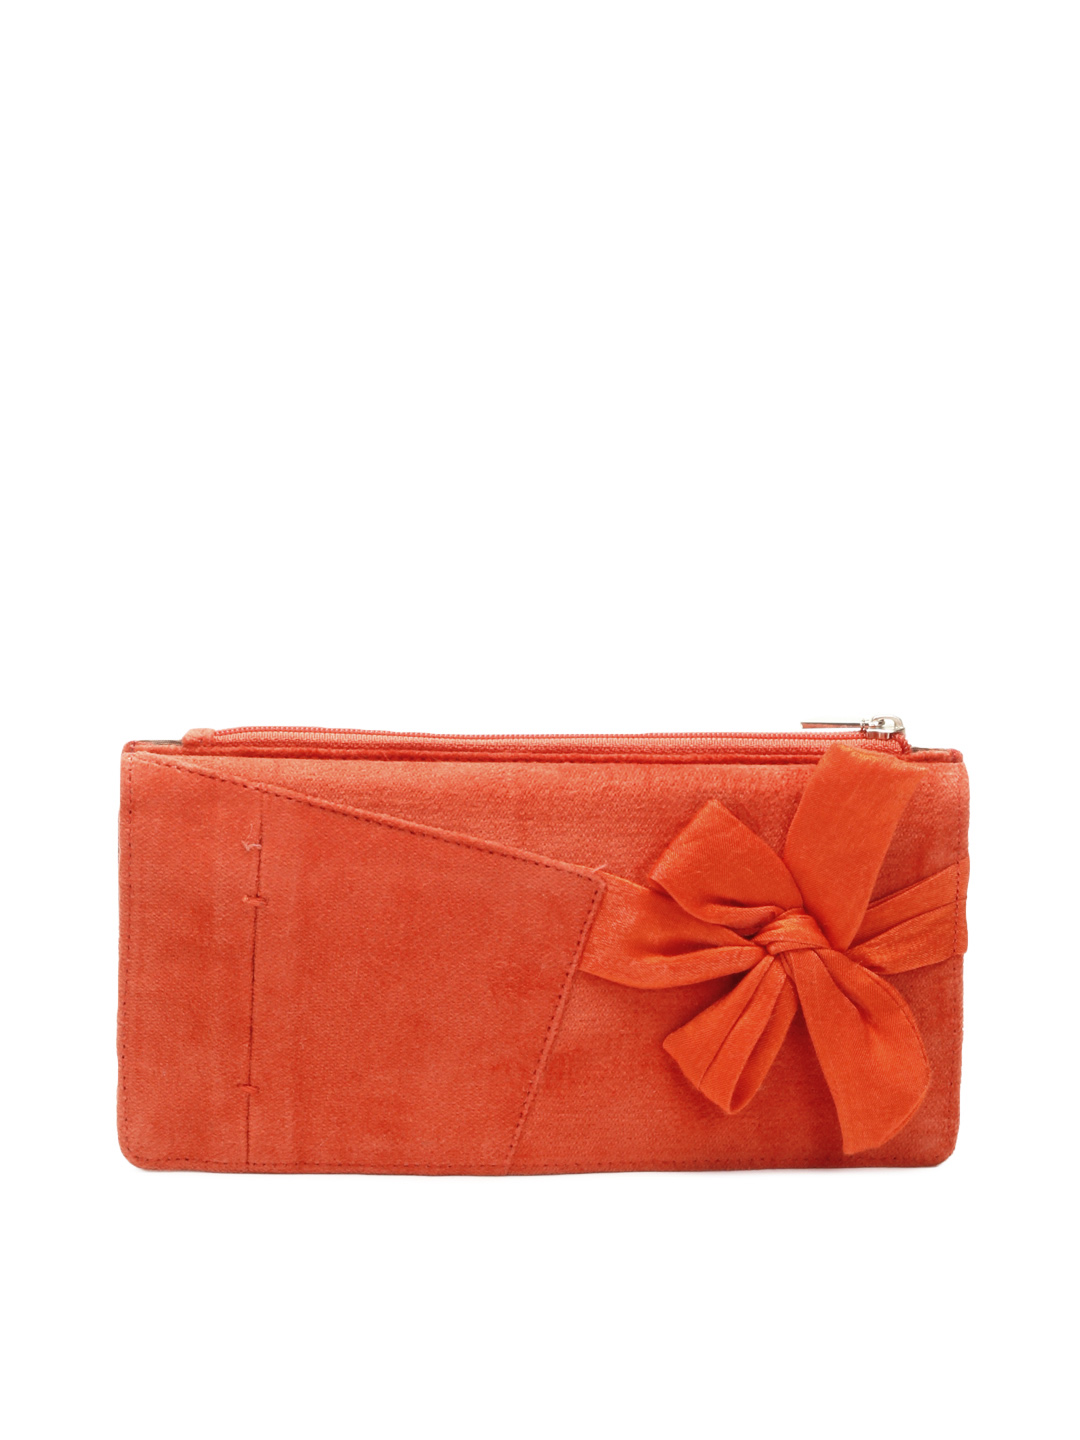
Baggit Women Orange Wallet
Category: Accessories / Wallets / Wallets
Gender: Women
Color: Orange
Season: Fall 2012
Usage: Casual